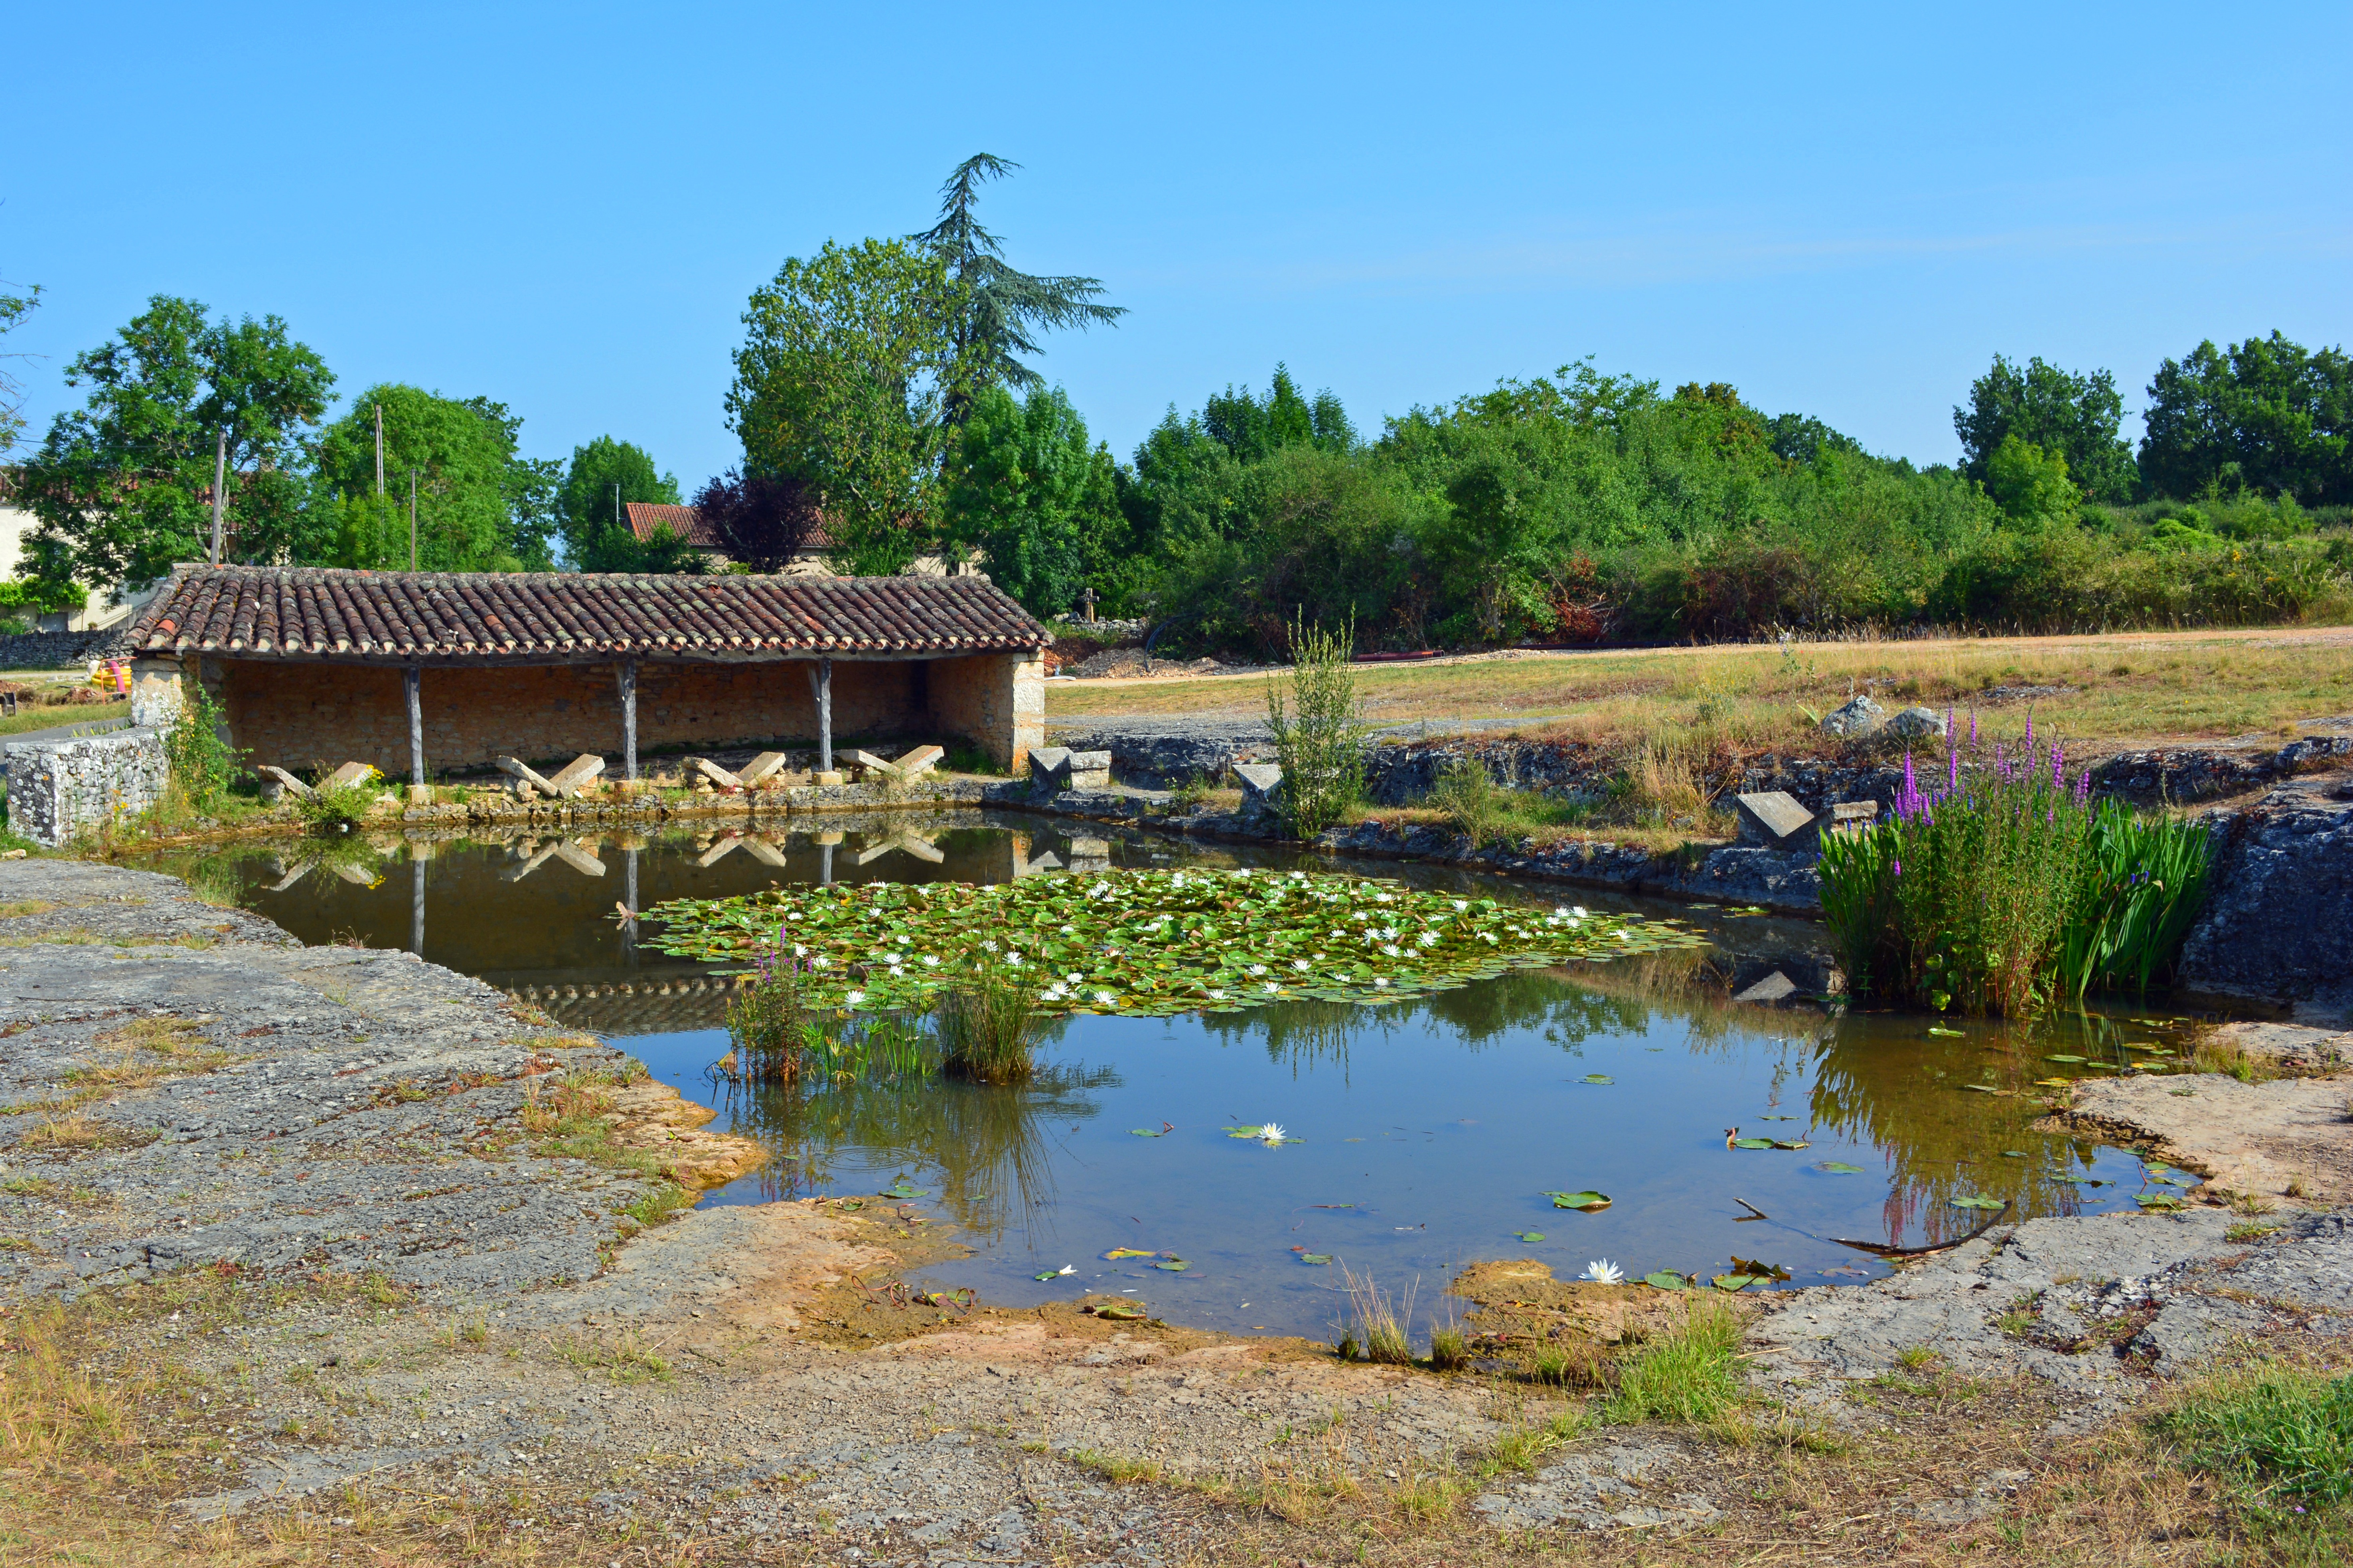
water, nature, pond, aquatic, aquatic plant, flora, water lily, wetland, mare, estate, former washery, ecosystem, fish pond